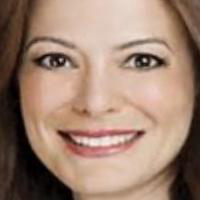
Age group: age 31-40